Marechaussee Museum

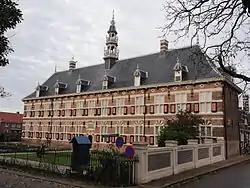
The Museum in Buren.

The Marechaussee Museum (Dutch - "Marechausseemuseum") or Royal Marechaussee Museum ("Museum der Koninklijke Marechaussee") is a museum on the history of the Royal Marechaussee of the Netherlands from its foundation by William I of the Netherlands on 26 October 1814 until the present day. It is based in the former Koninklijk Weeshuis in Buren, originally opened as an orphanage on 26 May 1612 by Maria van Nassau and remaining in that role until 1953.